West Bromwich Albion F.C.

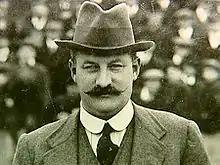
Billy Bassett, Albion's chairman 1908–1937

The Hawthorns is certificated under the highest UEFA pitch surfaces which means it is ready to host almost any competition if required. The stadium's West Stand has the potential to be developed over the Halfords Lane at the back of the stand to allow for an upper tier, bringing the capacity of The Hawthorns to around 30,000.